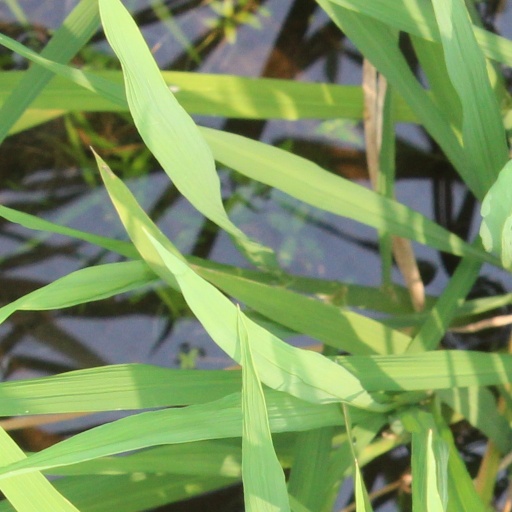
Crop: rice